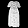
Label: Dress